Mary MacKillop

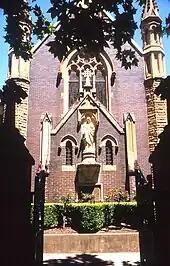
Mary MacKillop Chapel in North Sydney, which holds MacKillop's tomb

In an attempt to provide education to all the poor, particularly in rural areas, a school was opened in Yankalilla, South Australia, in October 1867. By the end of 1869, more than 70 members of the Sisters of St Joseph were educating children at 21 schools in Adelaide and the country. MacKillop and her Josephites were also involved with an orphanage; neglected children; girls in danger; the aged poor; a reformatory (in Johnstown near Kapunda); and a home for the aged and incurably ill. Generally, the Josephite sisters were prepared to follow farmers, railway workers and miners into the isolated outback and live as they lived.